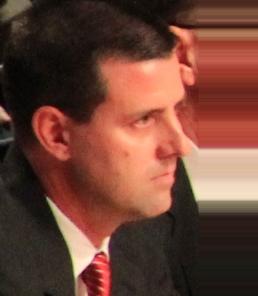
Age: 40